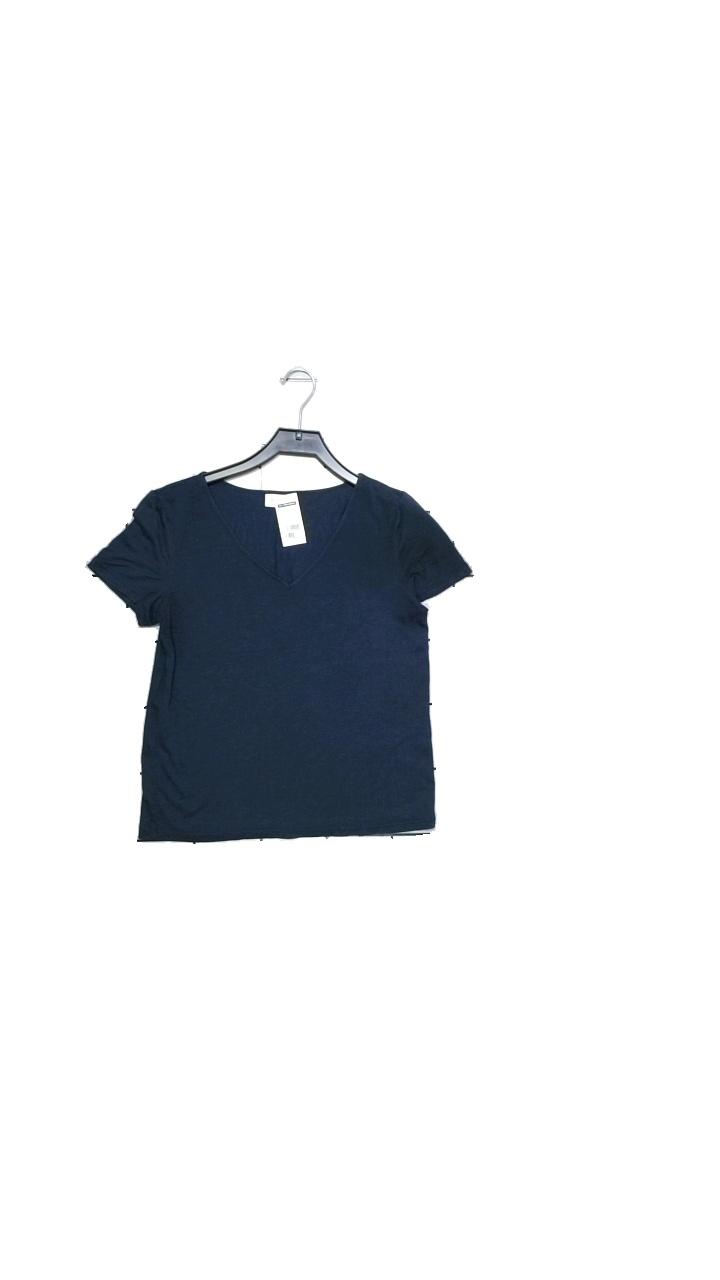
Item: Top (Ladies)
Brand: Vila
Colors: Blue
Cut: V-collar
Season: Spring
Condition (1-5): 4
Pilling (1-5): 3
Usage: Reuse
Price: <50